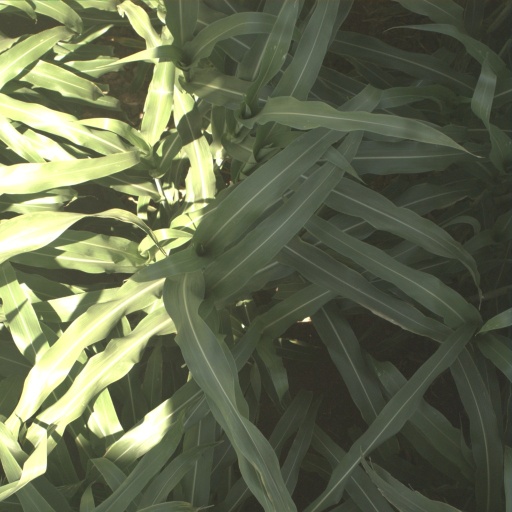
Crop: sorghum